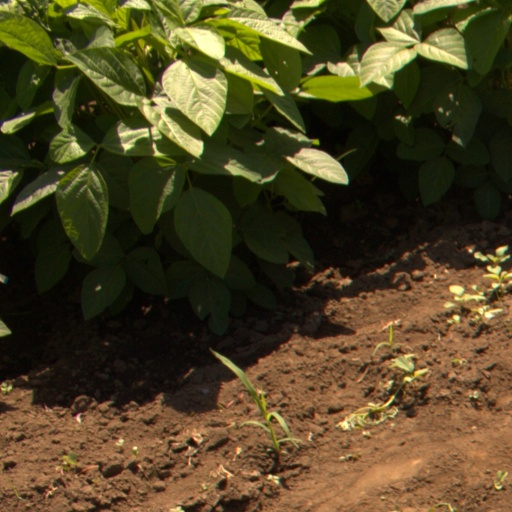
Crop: soybean